Eduardo Camavinga

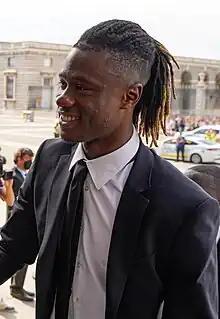
Camavinga in 2022

Eduardo Celmi Camavinga (born 10 November 2002) is a professional footballer who plays as a midfielder or left back for La Liga club Real Madrid. Born in Angola, he plays for the France national team.